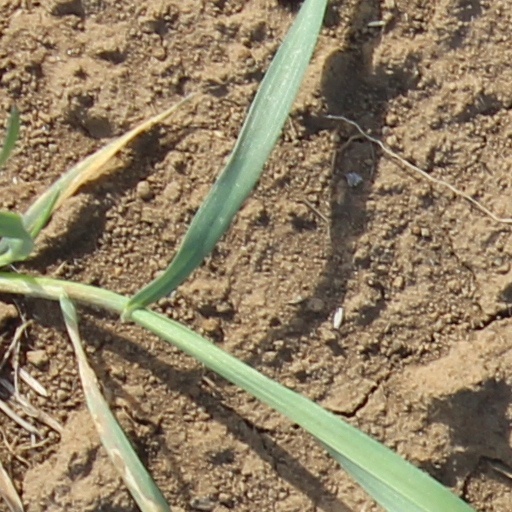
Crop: wheat